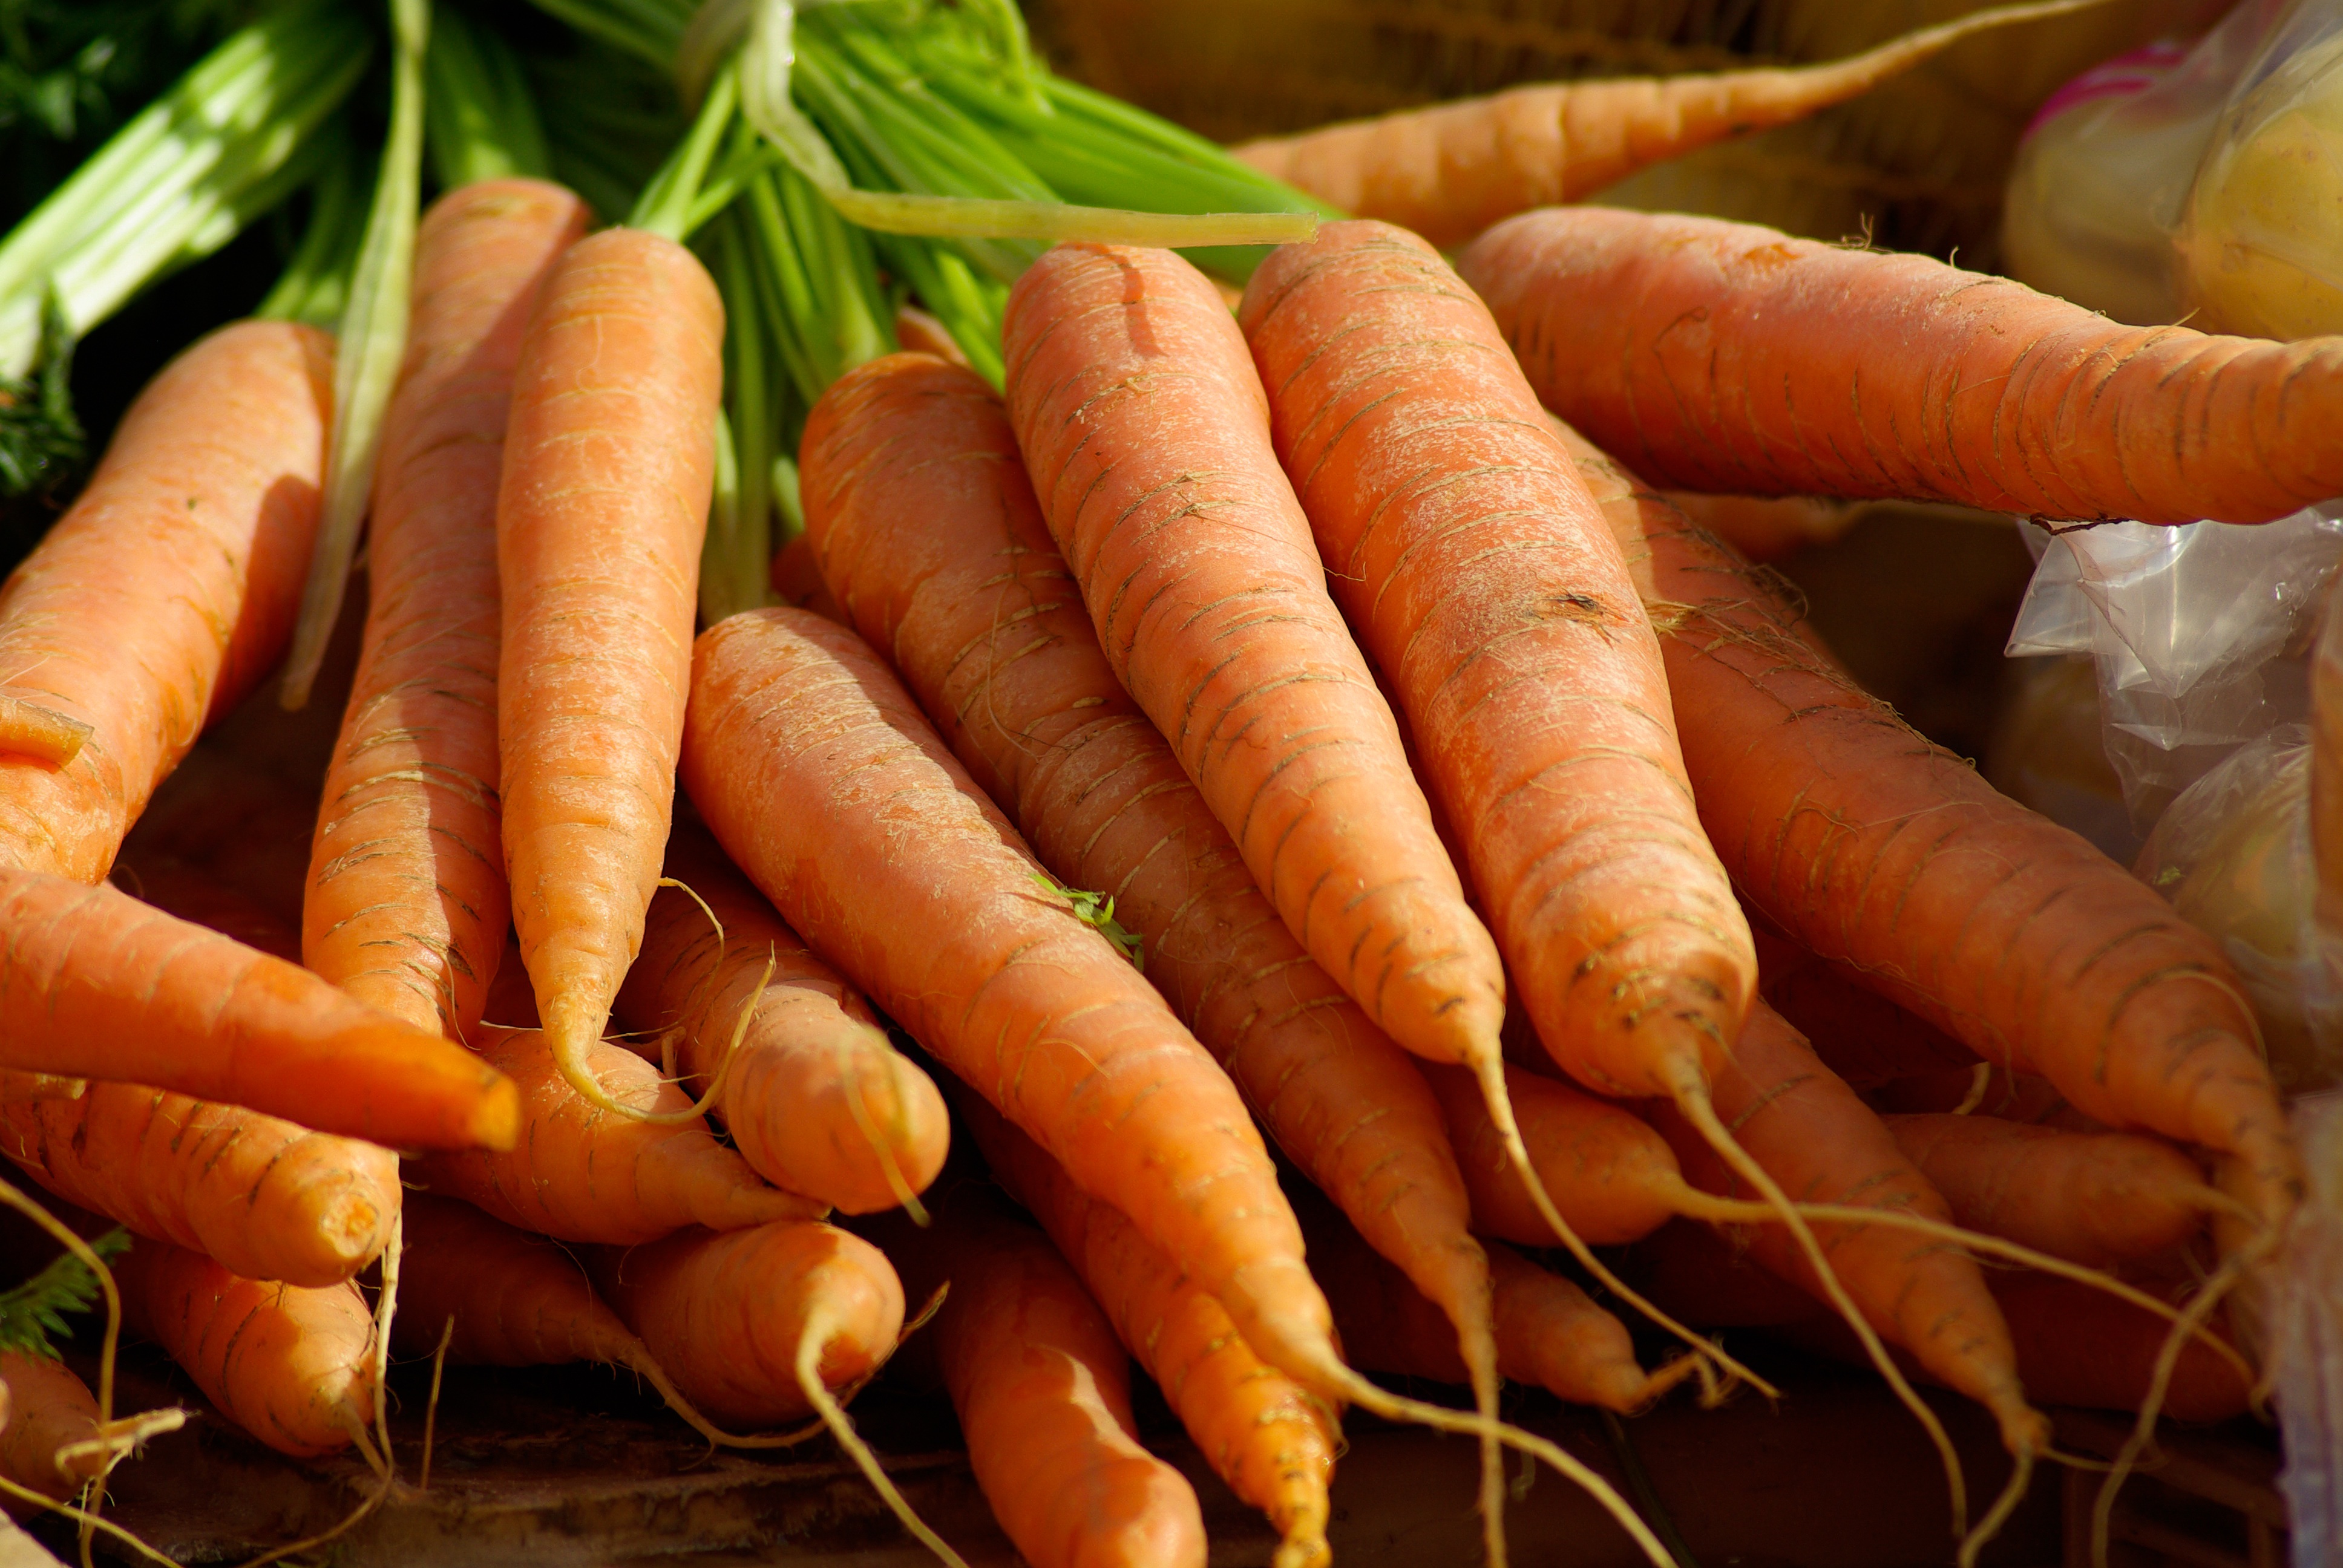
food, produce, vegetable, market, carrot, vegetables, carrots, vegetable garden